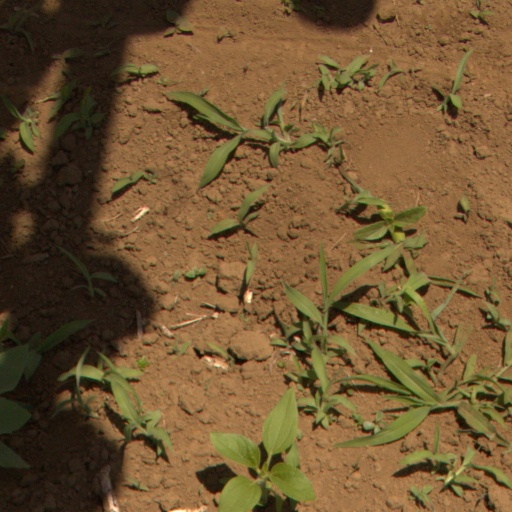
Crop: Jerusalem artichoke